Podcast

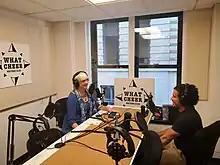
Podcasting studio in What Cheer Writers Club in Providence, Rhode Island

A podcast is a program made available in digital format for download over the Internet. Typically, a podcast is an episodic series of digital audio files that users can download to a personal device or stream to listen to at a time of their choosing. Podcasts are primarily an audio medium, but some distribute in video, either as their primary content or as a supplement to audio; popularised in recent years by video platform YouTube. In 2025, Bloomberg reported that a billion people are watching podcasts on YouTube every month.